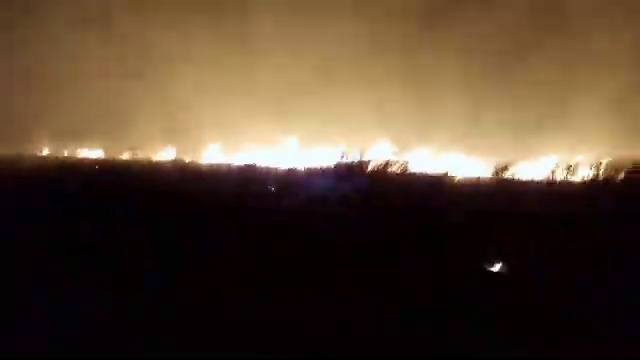
Fire: yes
Smoke: yes